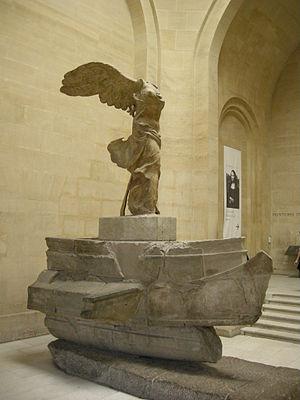
La bataille de Salamine de Chypre en 306 av. J.-C. est une bataille entre les flottes de Ptolémée et d'Antigone le Borgne, deux des Diadoques, les successeurs d'Alexandre le Grand. La flotte d'Antigone est dirigée par son fils Démétrios, qui a envahi Chypre et assiégé le frère de Ptolémée, Ménélaos. La bataille est une victoire complète pour Démétrios et abouti à la reddition de Ménélaos et à la prise de Chypre. En conséquence, Antigone prend le titre royal laissé vacant depuis l'assassinat d'Alexandre IV par Cassandre en 310.